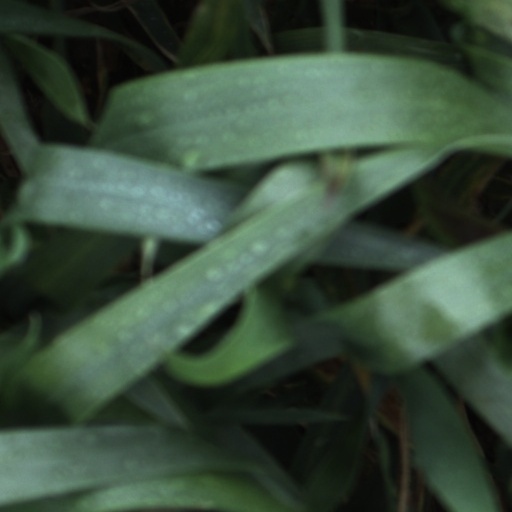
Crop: wheat